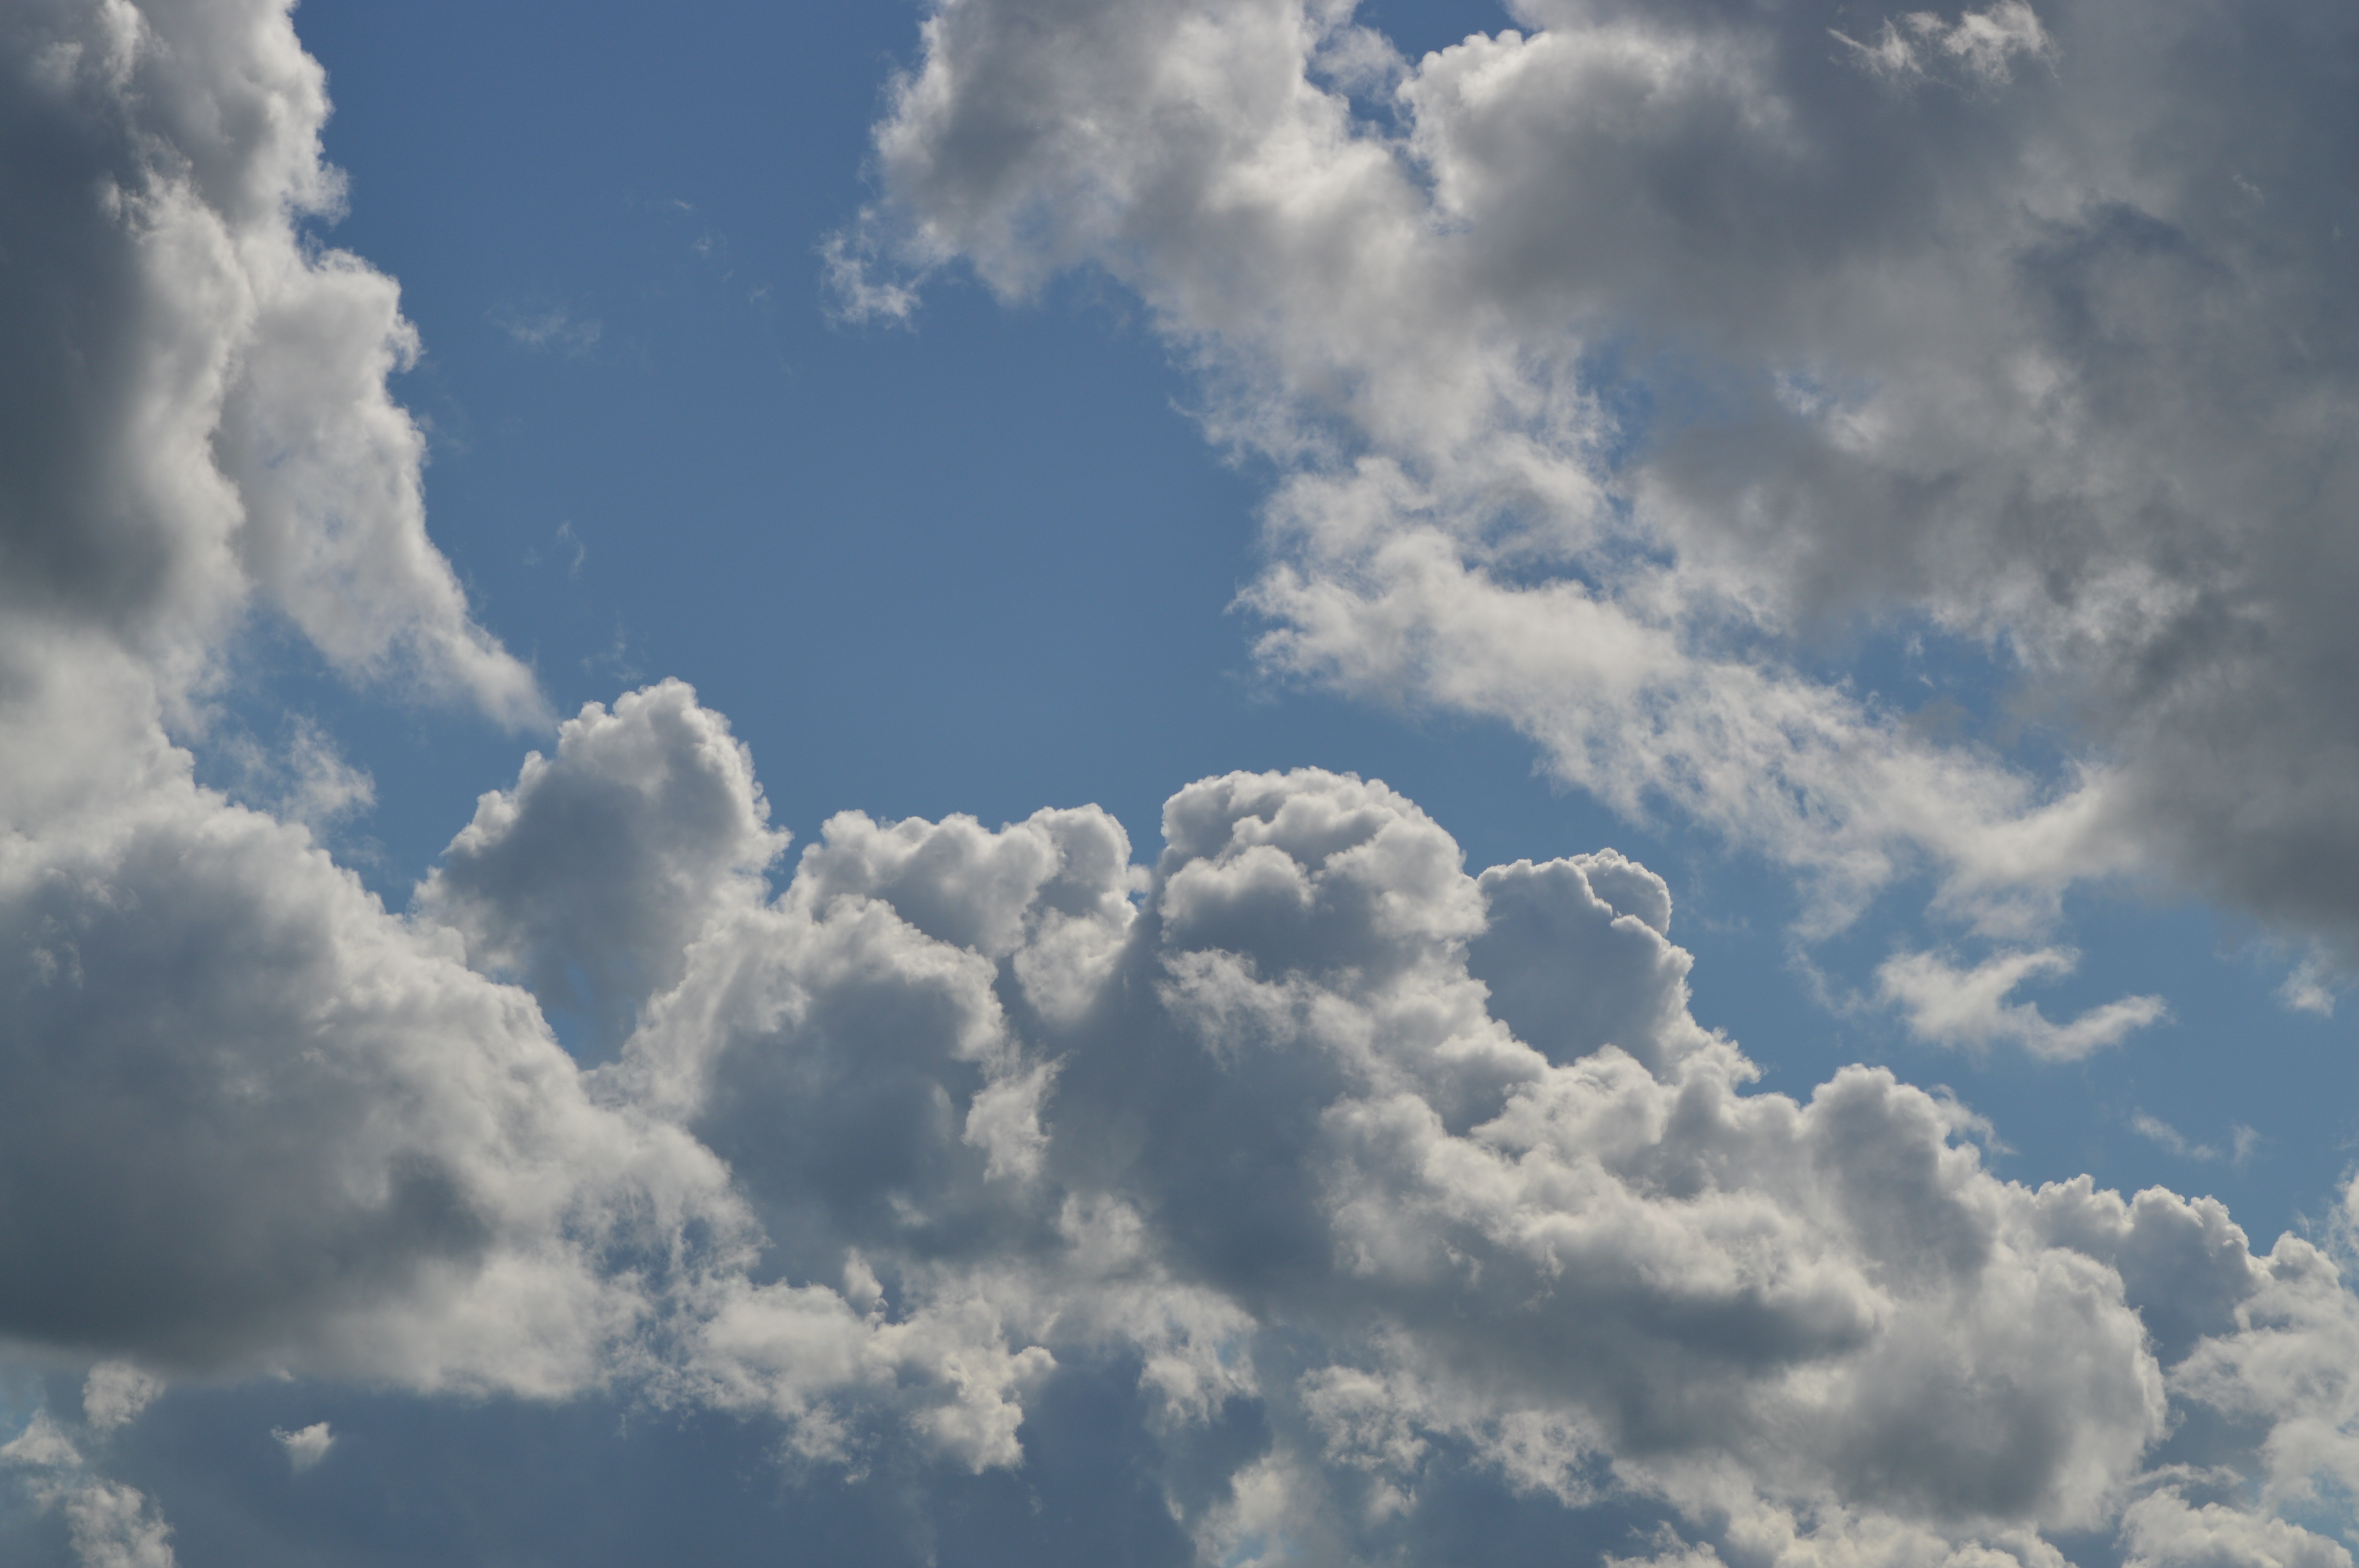
cloud, sky, sunlight, cloudy, air, atmosphere, daytime, environment, fluffy, heaven, weather, cumulus, blue, clouds, dramatic, clouded, meteorology, meteorological phenomenon, atmosphere of earth